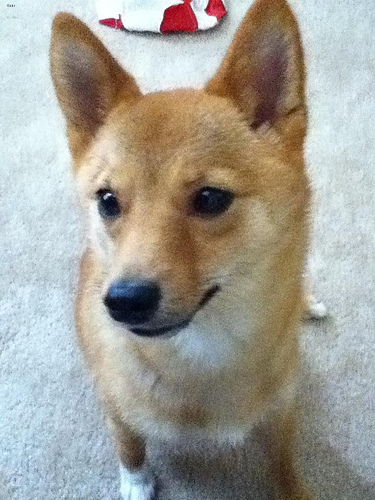
Animal: dog
Breed: shiba inu